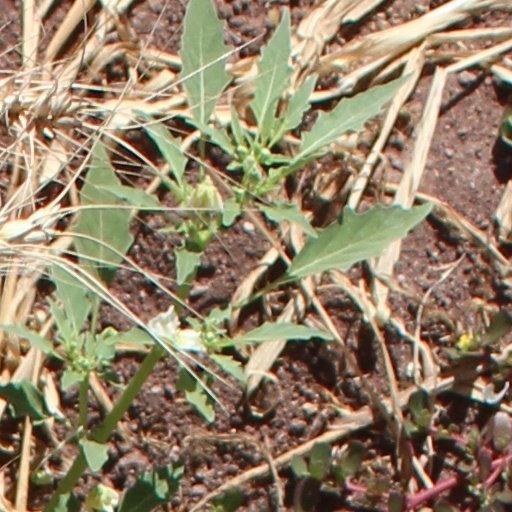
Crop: wheat